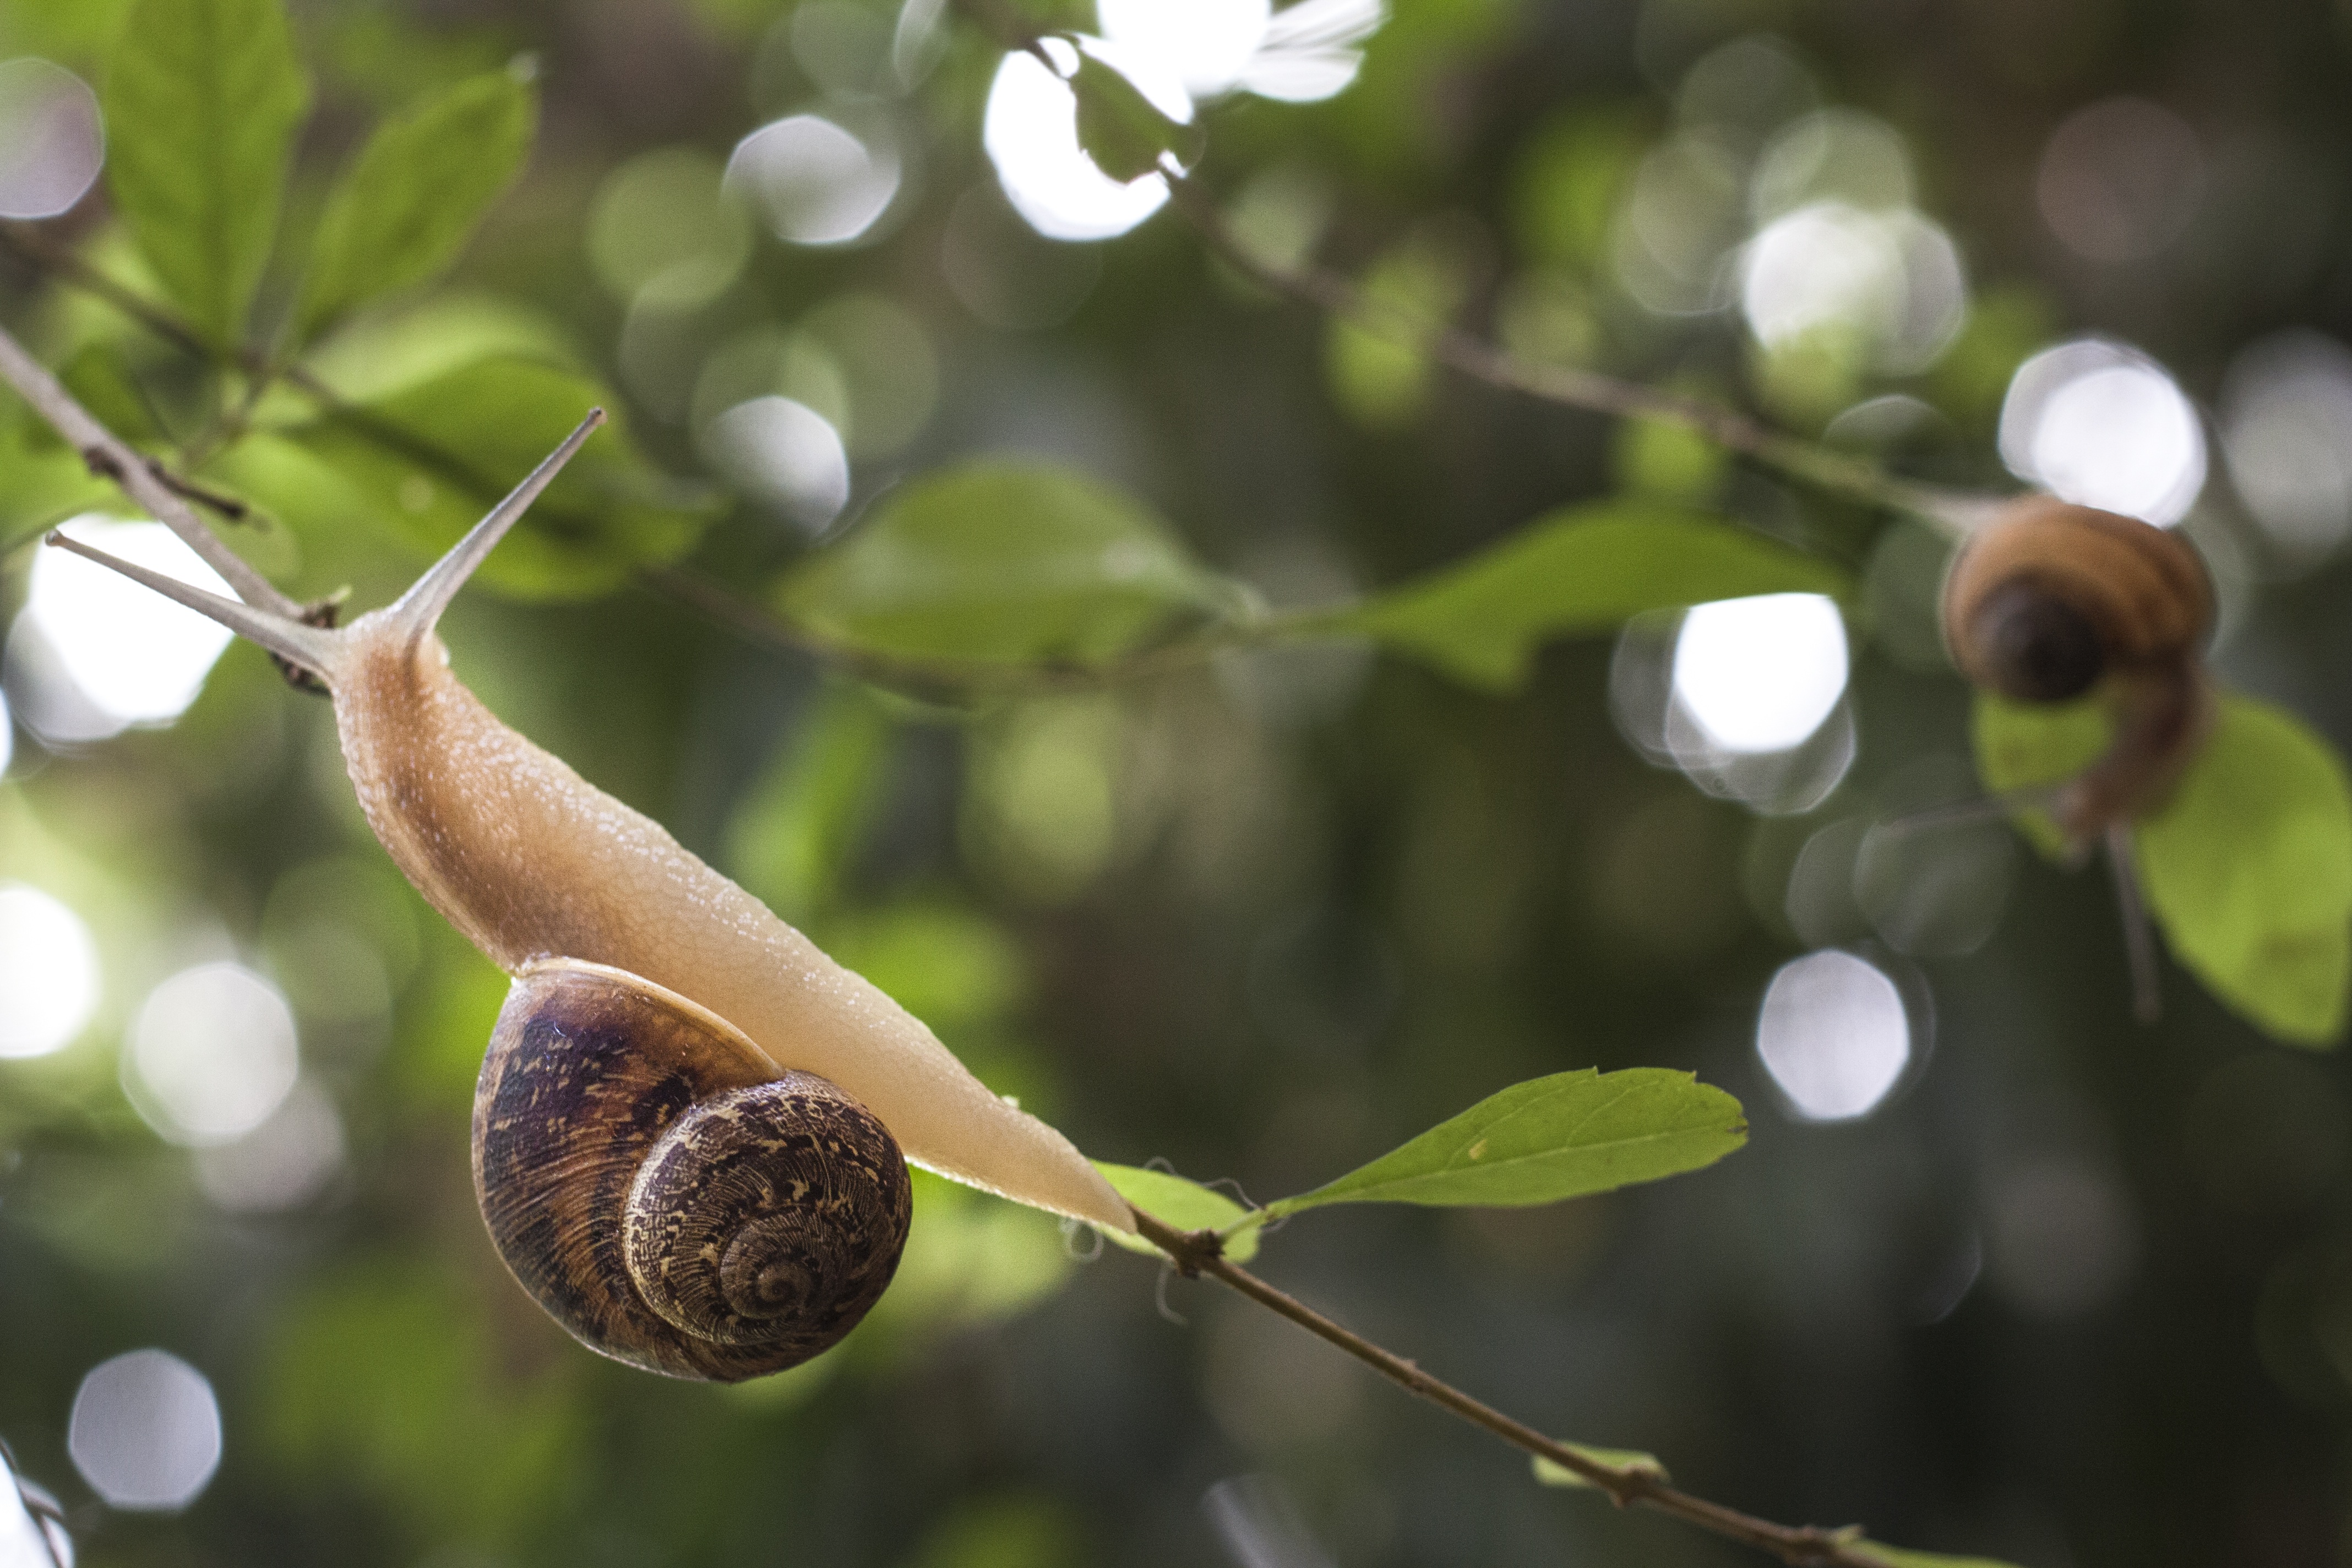
tree, nature, branch, blossom, plant, fruit, sunlight, rain, leaf, fall, flower, wet, animal, food, green, produce, macro, autumn, garden, close, flora, snail, slow, humid, macro photography, flowering plant, woody plant, land plant